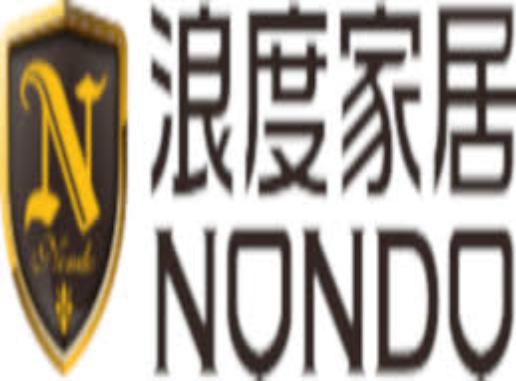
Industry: Necessities